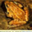
Label: frog